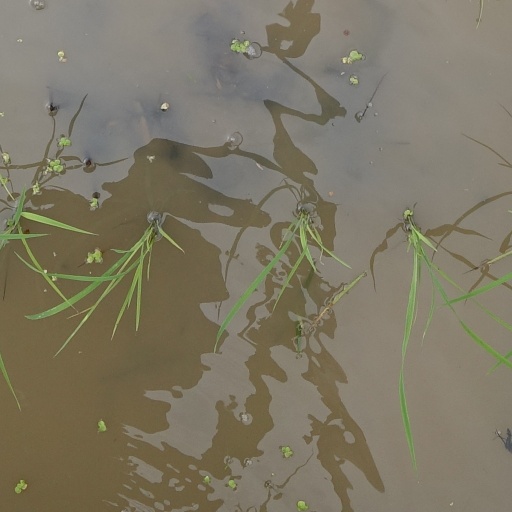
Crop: rice